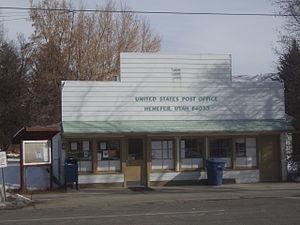
La ville de Henefer est située dans le comté de Summit, dans l’État de l’Utah, aux États-Unis. Sa population, qui s’élevait à 766 habitants lors du recensement de 2010, est estimée à 959 habitants en 2019.